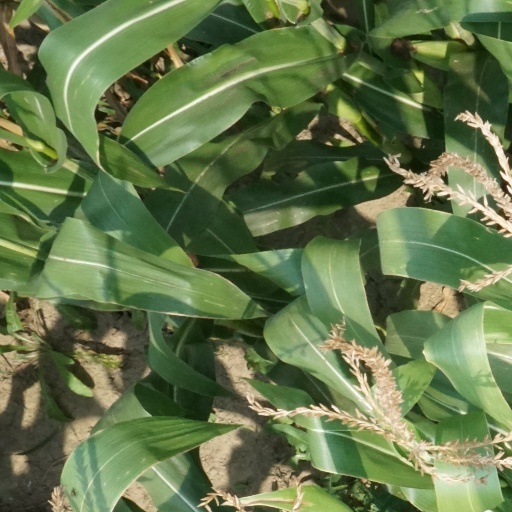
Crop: maize; corn